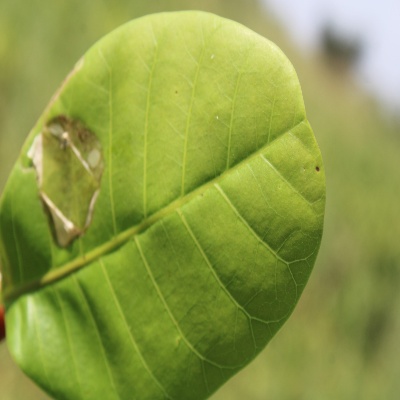
Crop: Cashew
Condition: leaf miner